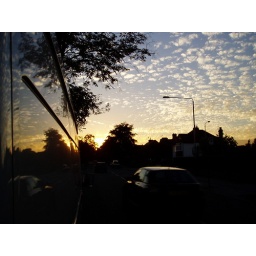
Reflection of the sky in the side of our lovely white van